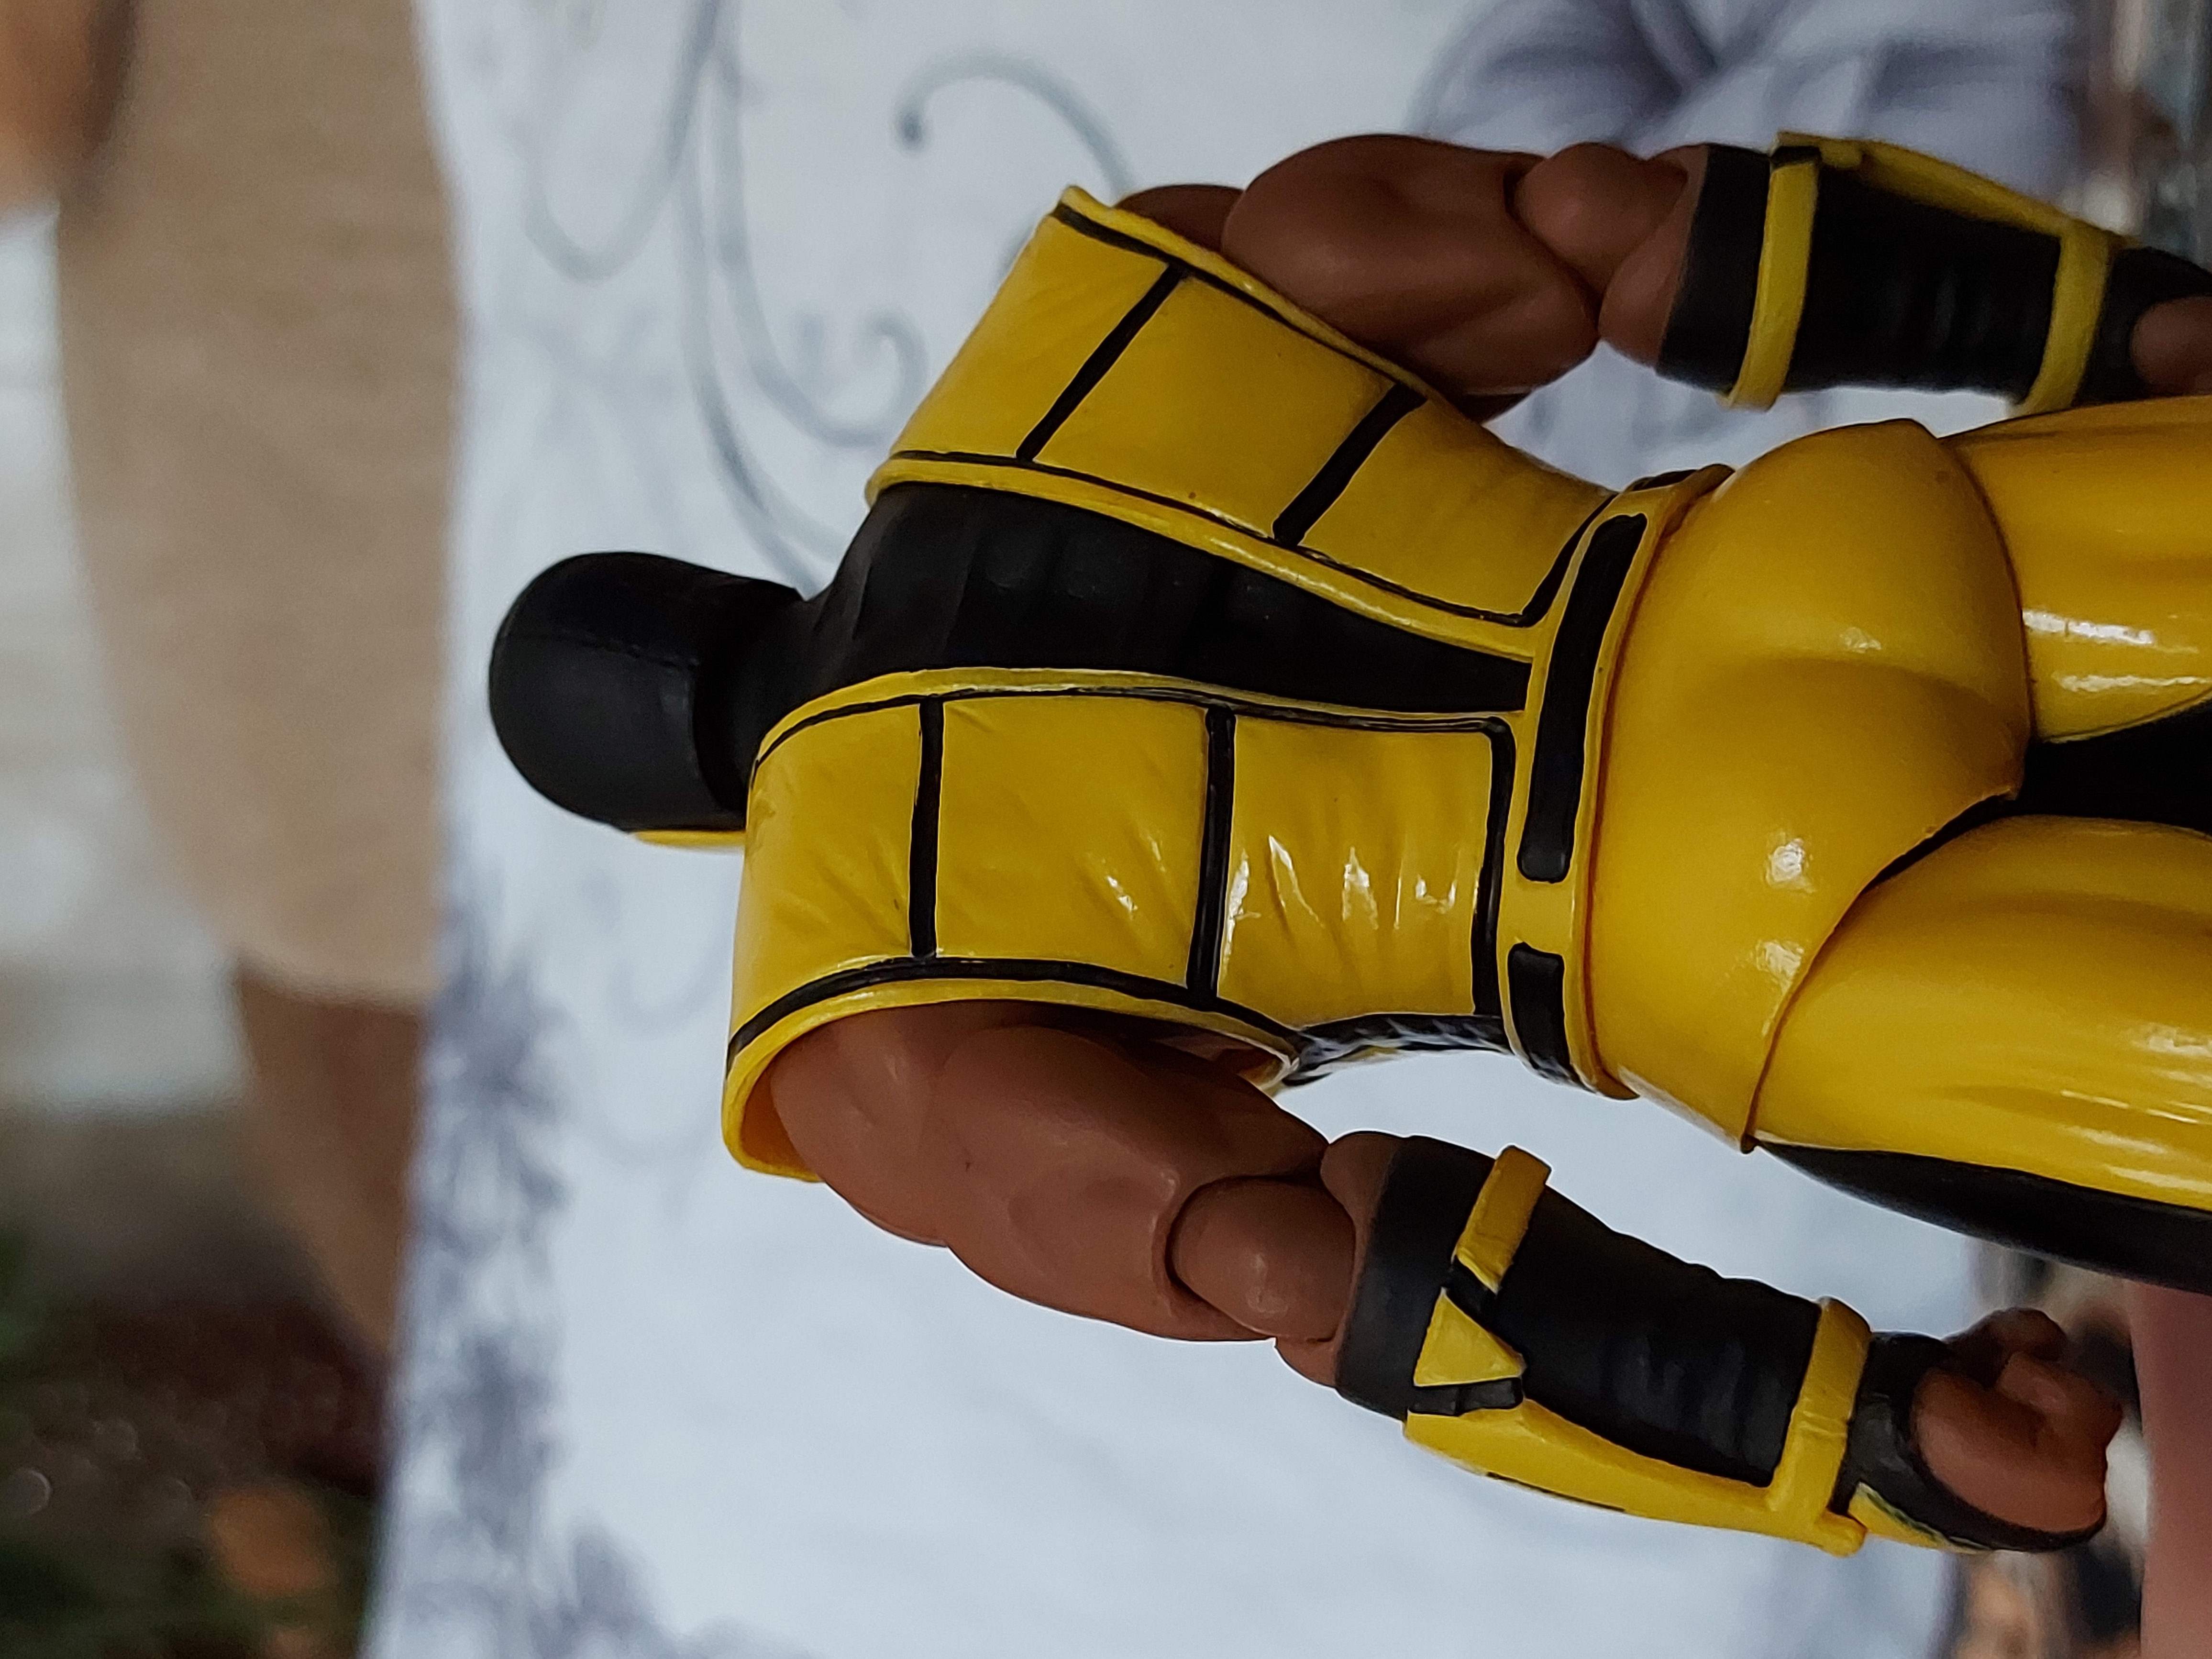
scorpion, storm, collectibles, yellow, gesture, sleeve, thigh, toy, helmet, sportswear, personal protective equipment, human leg, elbow, knee, fictional character, fashion accessory, nail, carmine, sports gear, comfort, machine, thumb, room, chest, costume, uniform